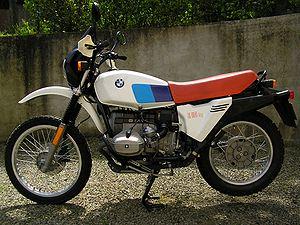
Cette BMW R80 G/S (G/S pour ""Gelände/Strasse"" en français